Isabella Riva

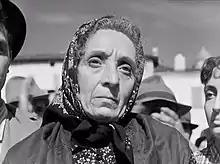
Isabella Riva in "The Mill on the Po" (1949)

Born in Nizza Monferrato, Asti as Isabella Trufarelli, daughter of actors, Riva began acting as a child in the stage company ran by her grandparents. After working in several companies, in 1919 she became main actress of the Alfredo Sainati stage company. She was also a film and television actress.